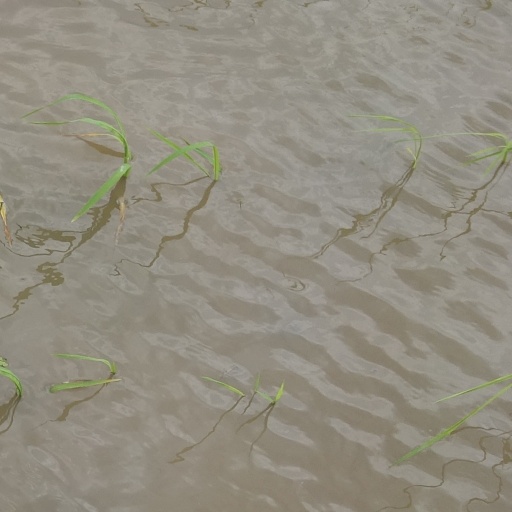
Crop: rice